Audubon, Iowa

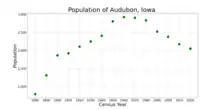
The population of Audubon, Iowa from US census data

As of the census of 2020, there were 2,053 people, 930 households, and 527 families residing in the city. The population density was 1,061.4 inhabitants per square mile (409.8/km). There were 1,047 housing units at an average density of 541.3 per square mile (209.0/km). The racial makeup of the city was 94.5% White, 0.4% Black or African American, 0.0% Native American, 0.0% Asian, 0.0% Pacific Islander, 1.4% from other races and 3.6% from two or more races. Hispanic or Latino persons of any race comprised 2.7% of the population.